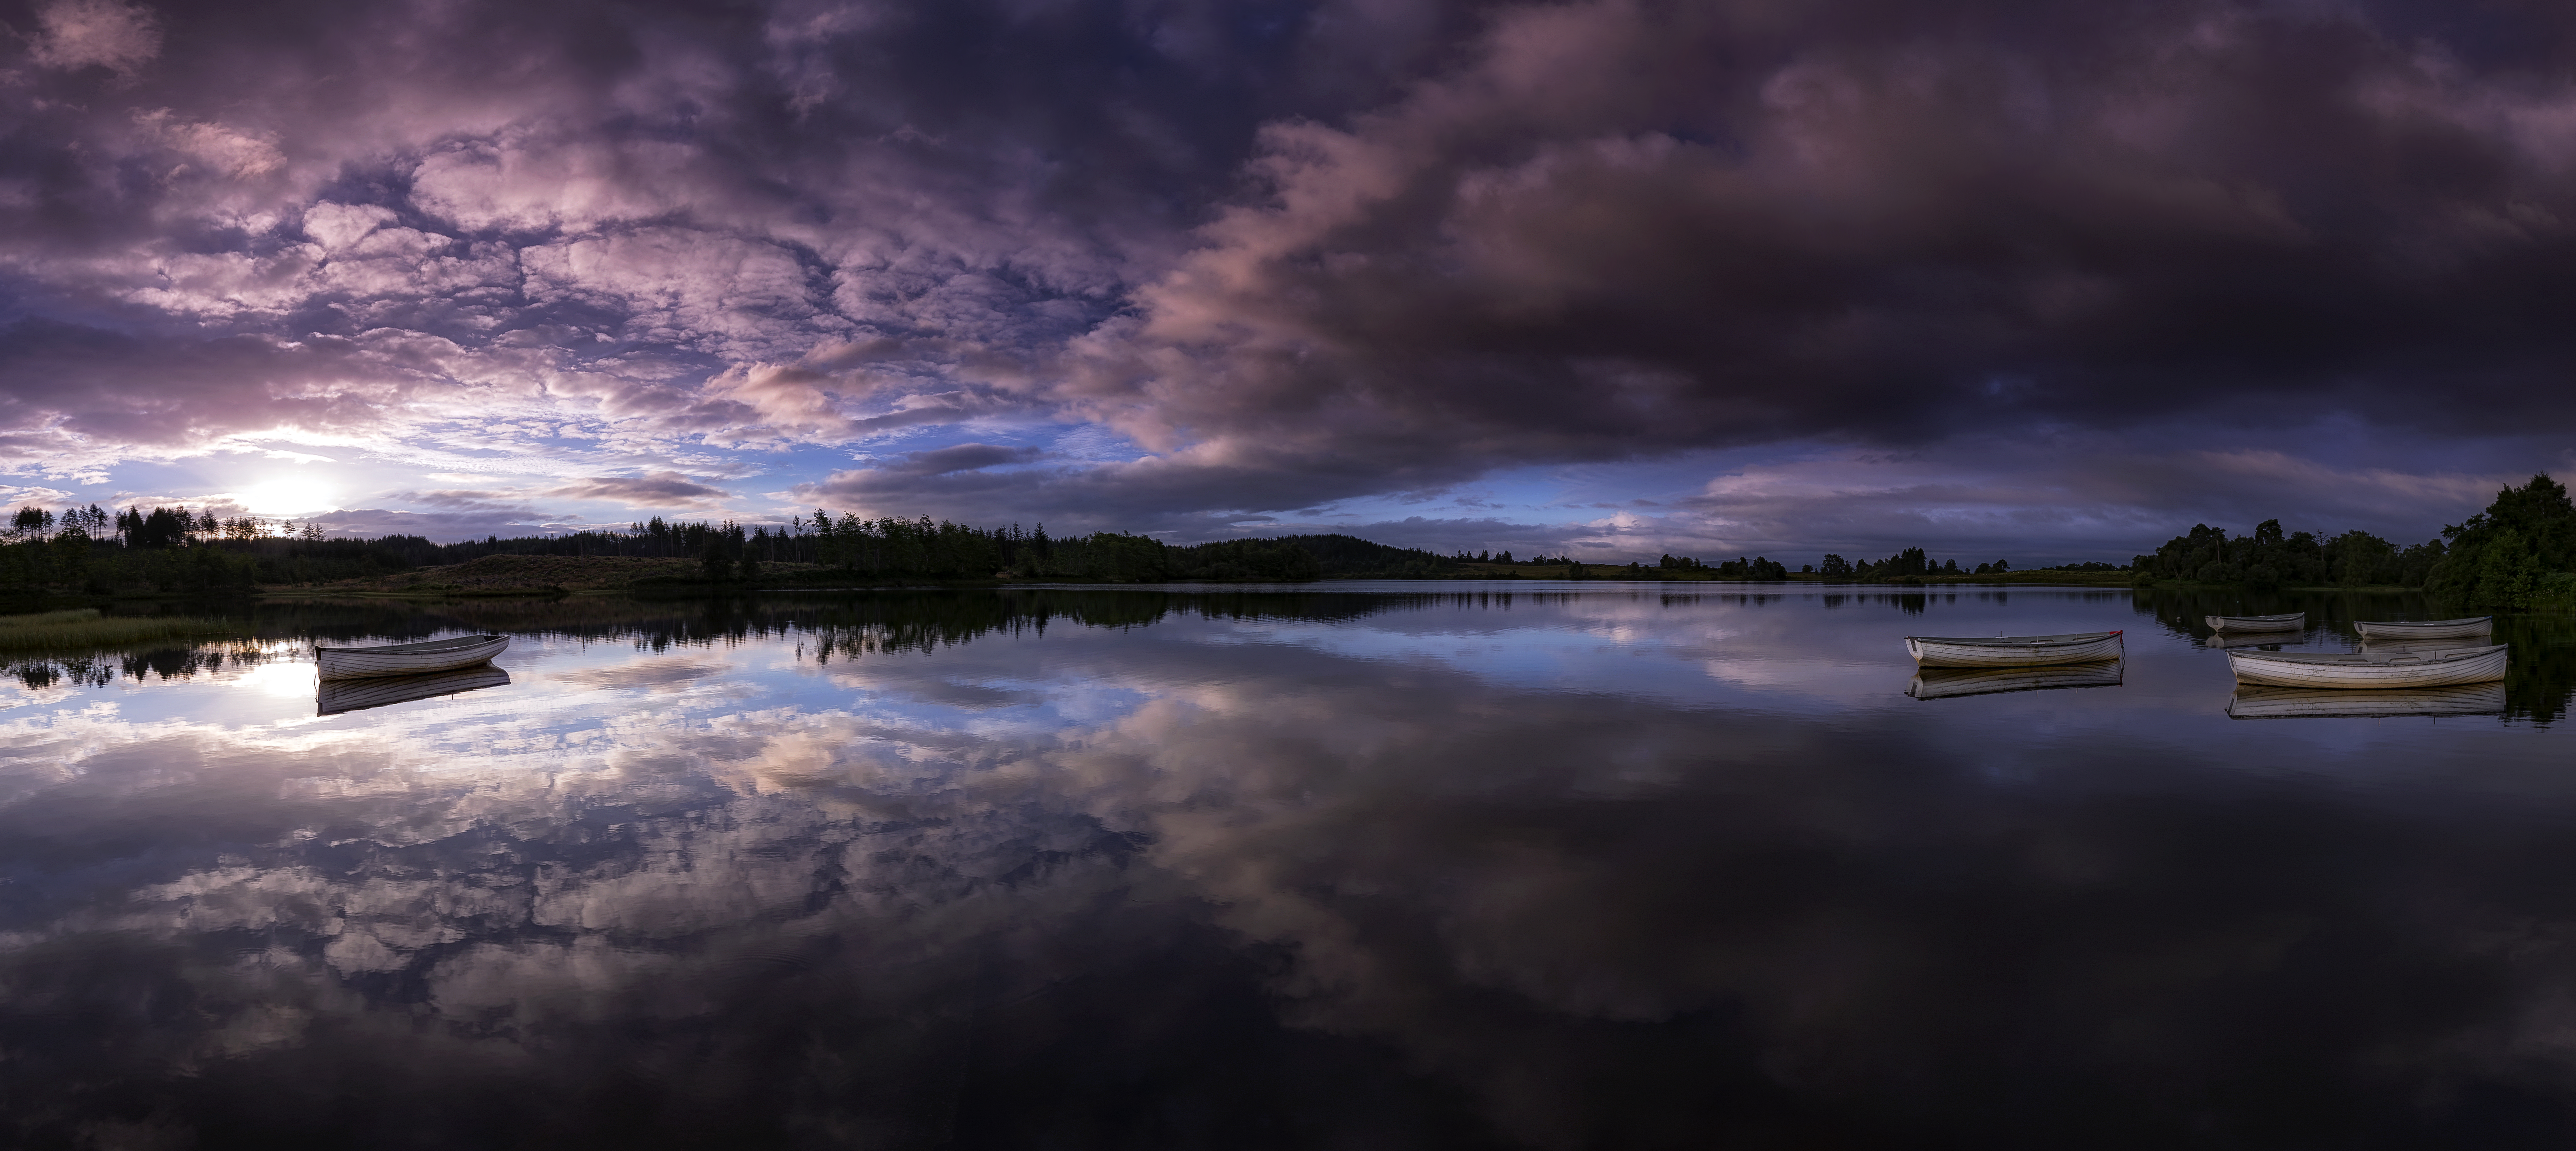
landscape, nature, cloud, sky, sunrise, sunset, night, sunlight, morning, dawn, atmosphere, river, panorama, dusk, evening, reflection, weather, darkness, moonlight, reflections, canon6d, scotland, ef1635mmf4lisusm, trossachs, rowingboat, lochrusky, rusky, mirrorimage, meteorological phenomenon, atmospheric phenomenon